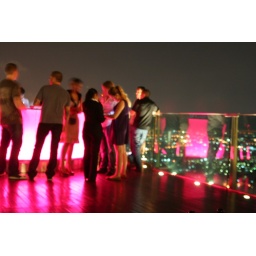
sky bar in red